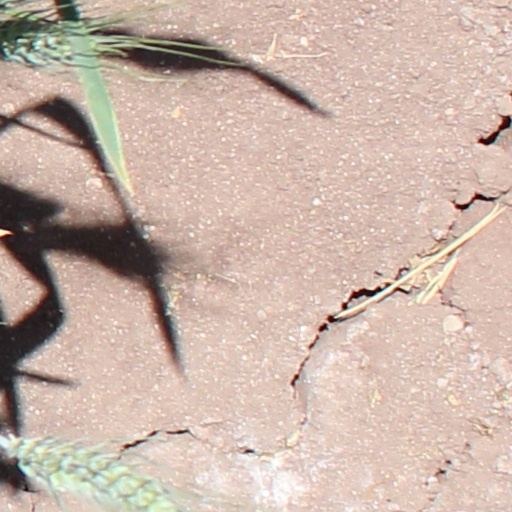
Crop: wheat